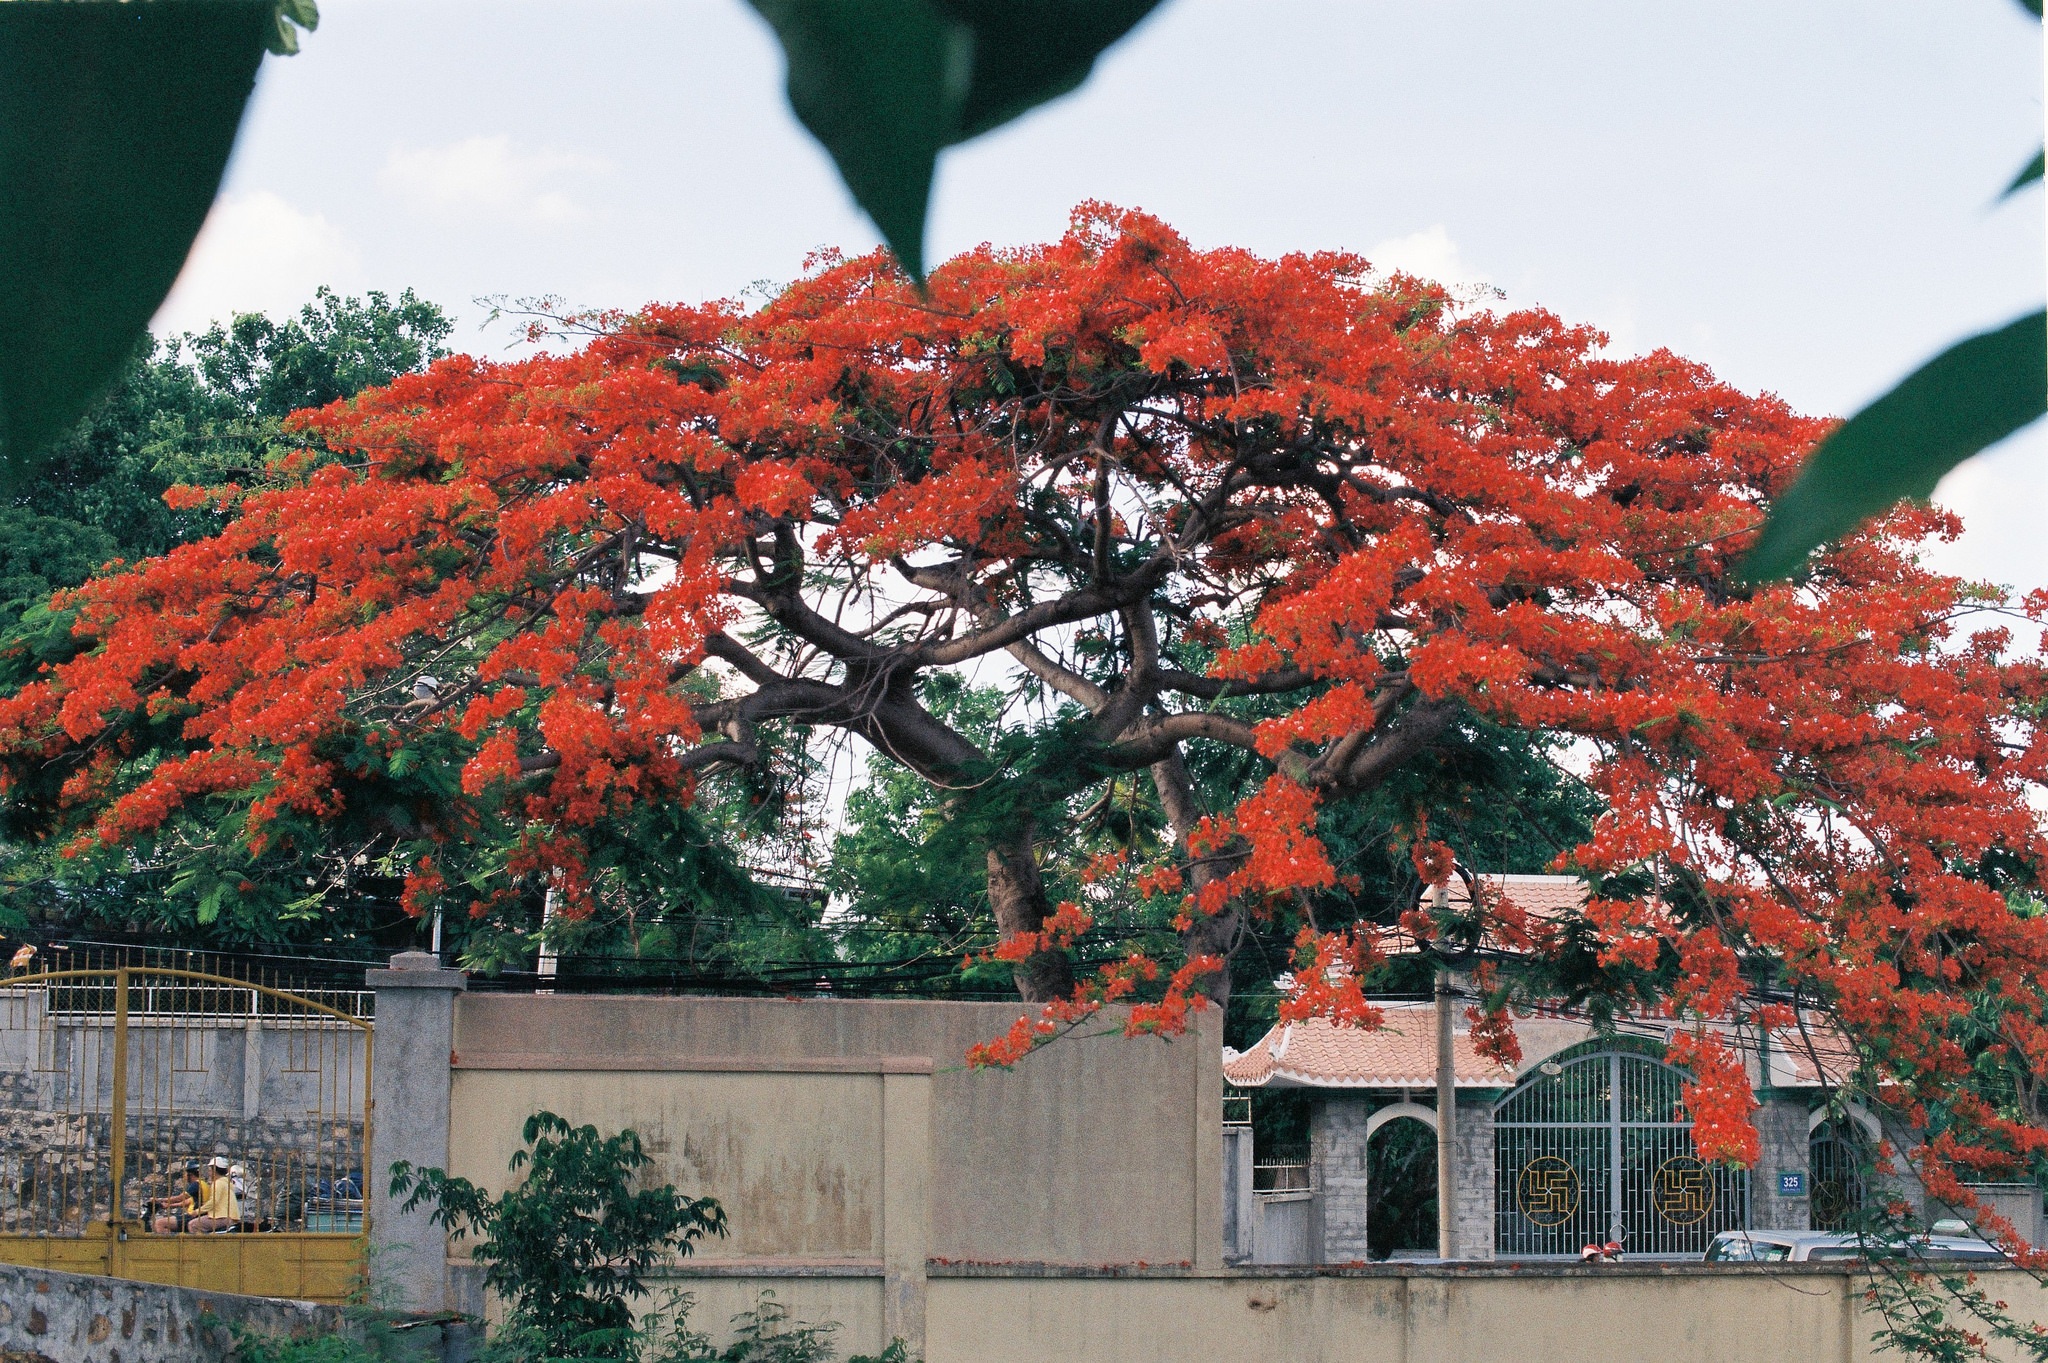
tree, plant, leaf, flower, autumn, botany, garden, flora, season, maple tree, houseplant, red flower, shrub, vietnam, flowering plant, flameboyan, woody plant, land plant